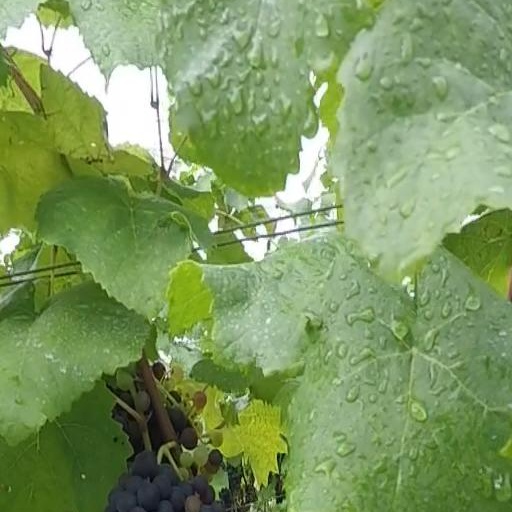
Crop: grape